Greater glider

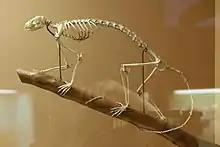
Skeleton of a greater glider

The three species differ in their size, with the northern greater glider only growing to the size of a small ringtail possum, while the southern greater glider grows to the size of a house cat. The central greater glider is intermediate between these two.